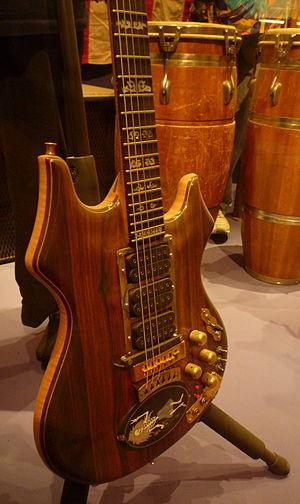
Doug Irwin est un luthier américain connu pour avoir construit, entre autres, plusieurs guitares pour Jerry Garcia.